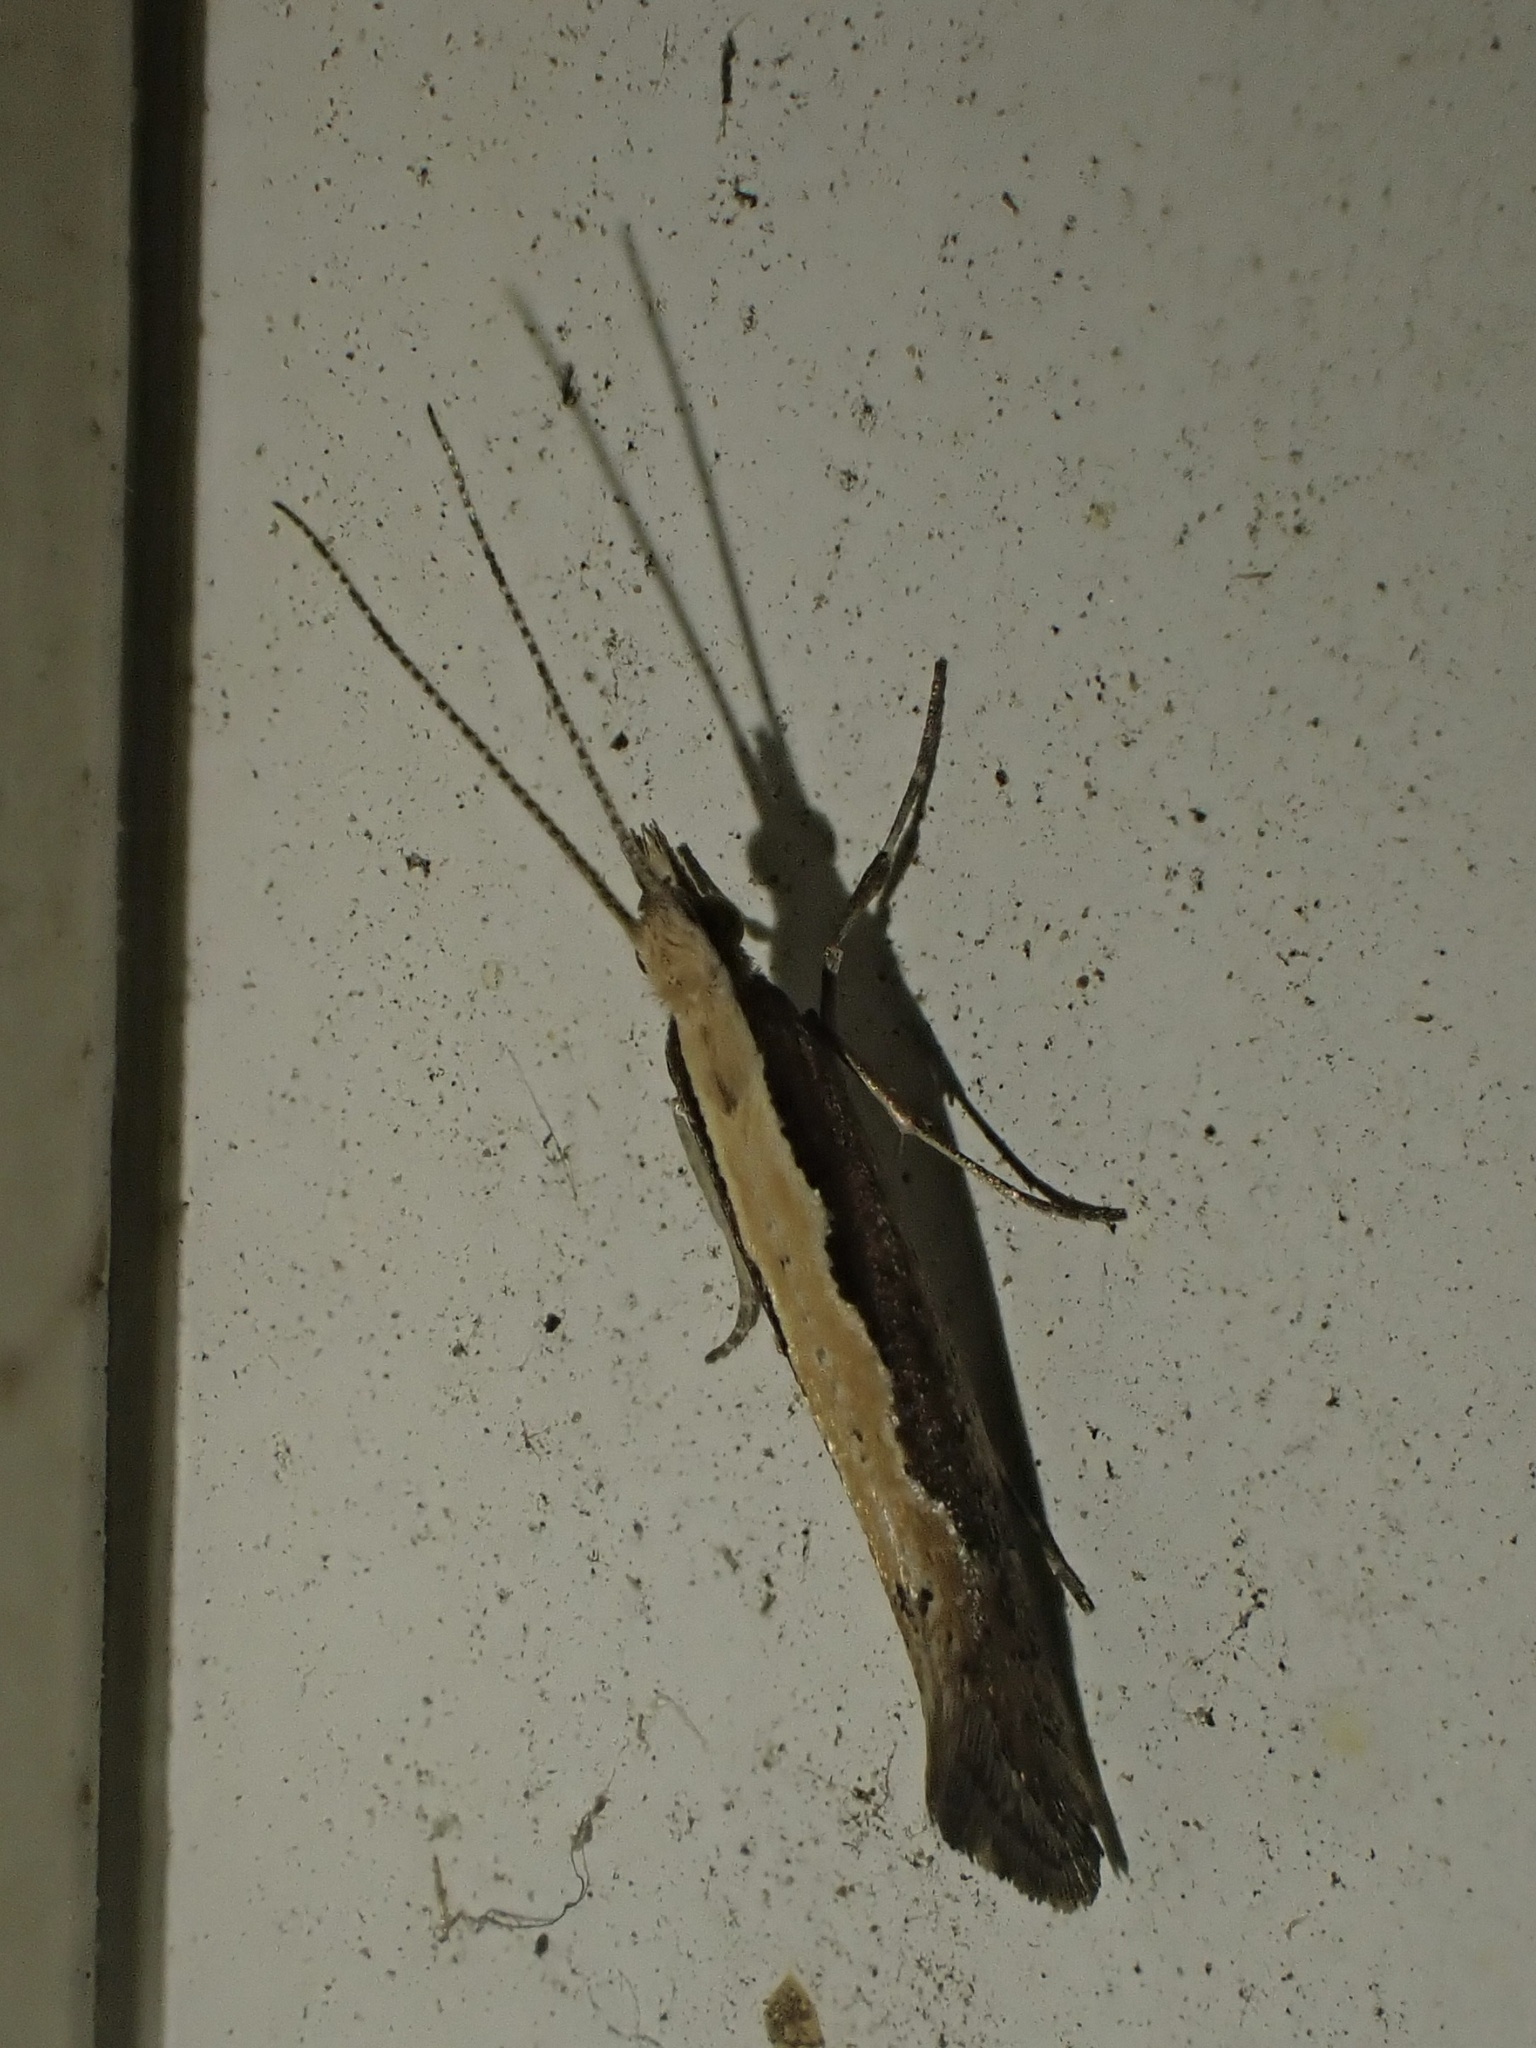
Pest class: diamondback_moth